Nicholas Lear

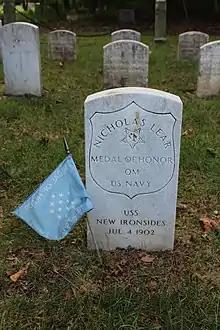
Nicholas Lear headstone in Mount Moriah Cemetery Naval Plot

The President of the United States of America, in the name of Congress, takes pleasure in presenting the Medal of Honor to Coxswain Joseph White, United States Navy, for extraordinary heroism in action while serving on board the U.S.S. New Ironsides during action in several attacks on Fort Fisher, North Carolina, 24 and 25 December 1864; and 13,14, and 15 January 1865. The ship steamed in and took the lead in the ironclad division close inshore and immediately opened its starboard battery in a barrage of well-directed fire to cause several fires and explosions and dismount several guns during the first two days of fighting. Taken under fire as she steamed into position on 13 January, the New Ironsides fought all day and took on ammunition at night despite severe weather conditions. When the enemy came out of his bombproofs to defend the fort against the storming party, the ships battery disabled nearly every gun on the fort facing the shore before the ceasefire order was given by the flagship.